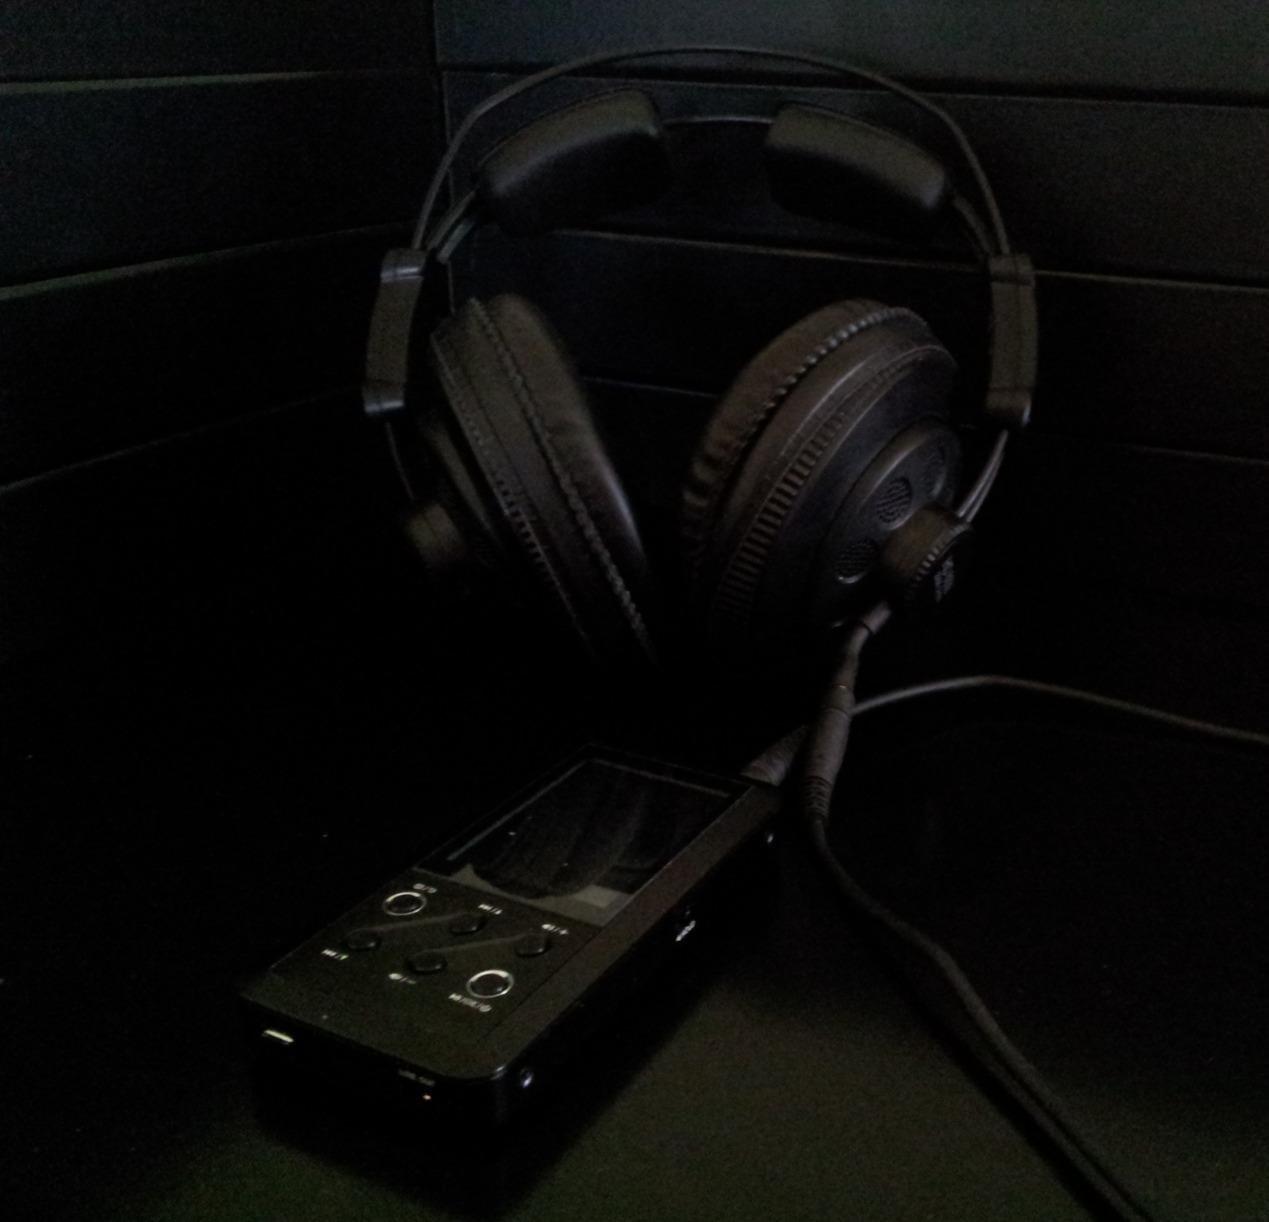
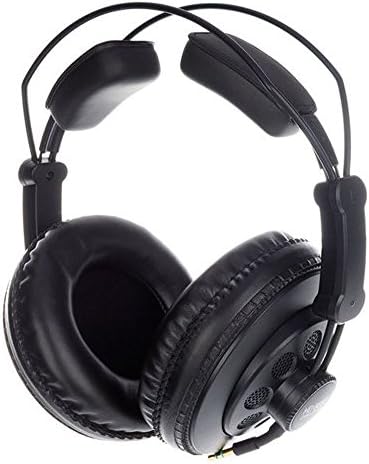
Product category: headphones
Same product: yes